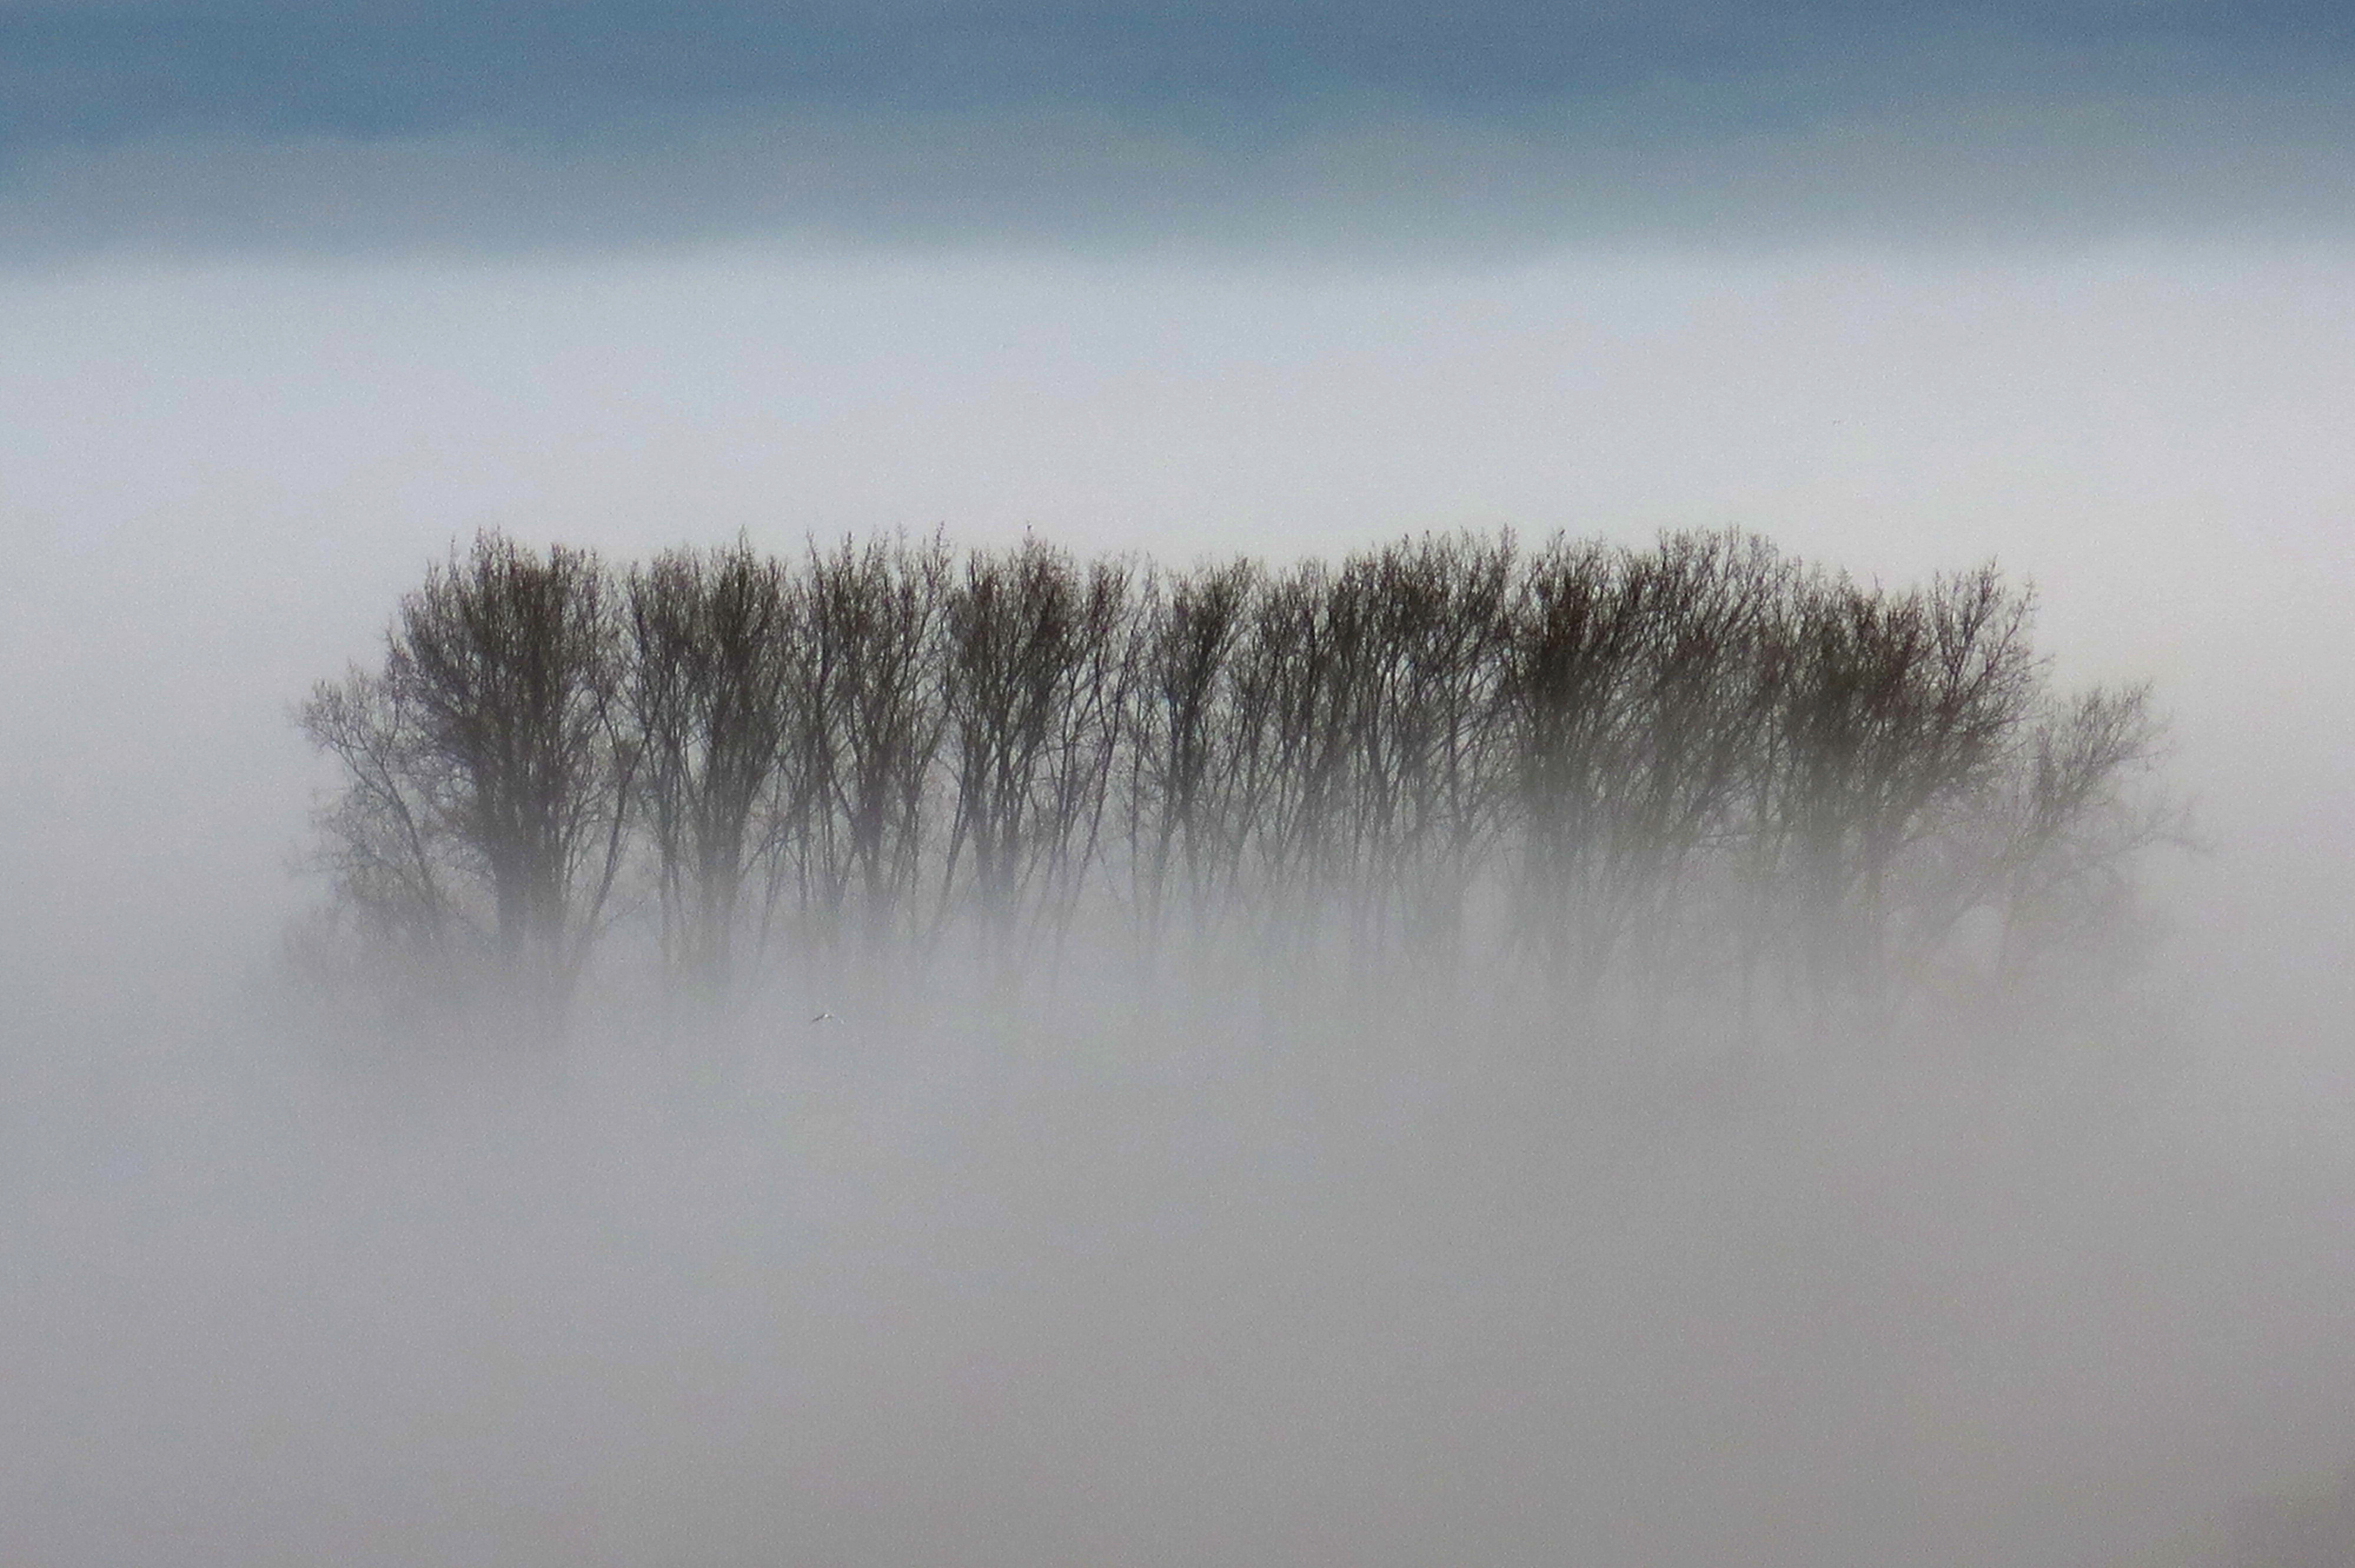
fog, mist, sky, morning, tree, atmosphere, drizzle, freezing, haze, calm, cloud, winter